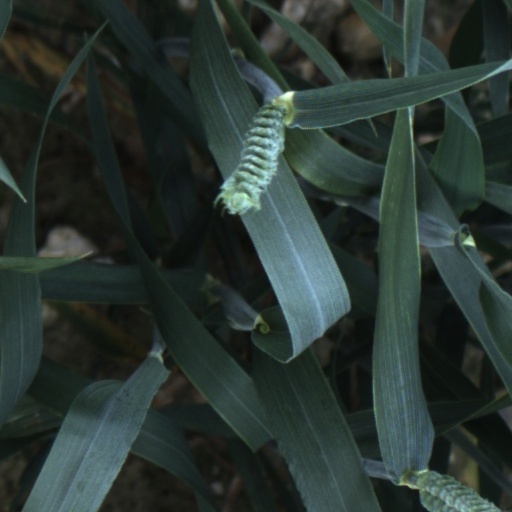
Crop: wheat